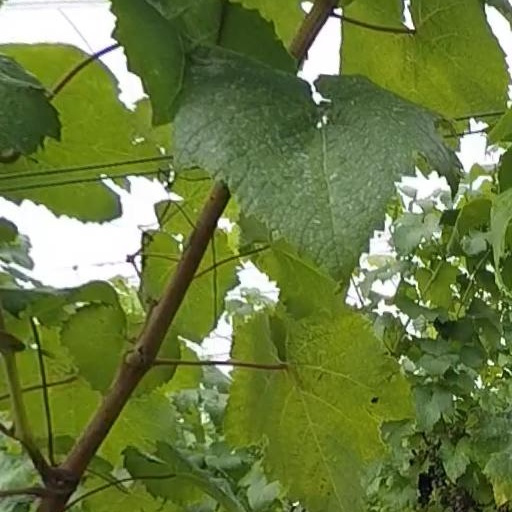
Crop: grape